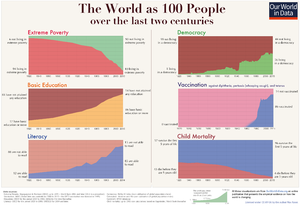
Our World In Data est une publication en ligne qui présente des recherches empiriques et des données qui montrent comment les conditions de vie partout dans le monde changent en fonction du temps. Les publications en ligne sur le développement mondial utilisent des visualisations de données interactives afin de présenter les résultats des recherches sur le développement et d'expliquer les causes et les conséquences des changements observés. Le but est de montrer comment le monde change et pourquoi.